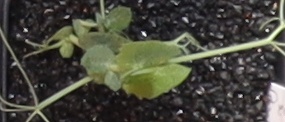
Label: Field Pea